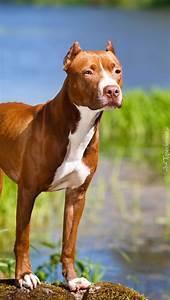
dog